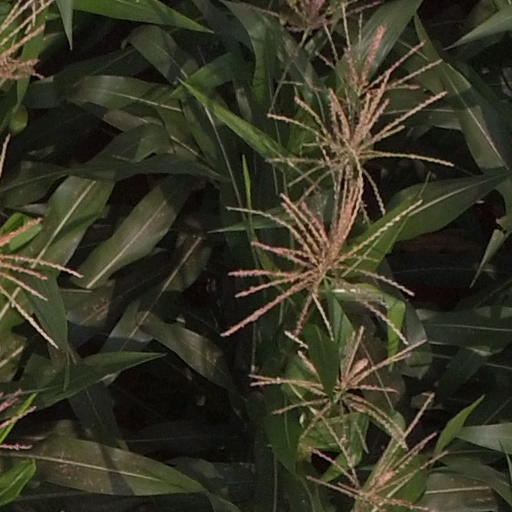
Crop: maize; corn